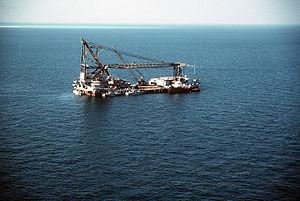
Les Sea Spectre sont des patrouilleurs côtiers rapides américains pouvant porter une large gamme d'armement qui sont parfois utilisés par les forces spéciales.